Sir Tatton Sykes, 5th Baronet

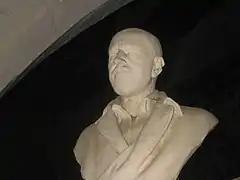
Bust of Sir Tatton Sykes in St Nicholas' Church, Wetwang

Sir Tatton Sykes, 5th Baronet (13 March 1826 – 4 May 1913) was an English landowner, racehorse breeder, church-builder and eccentric.